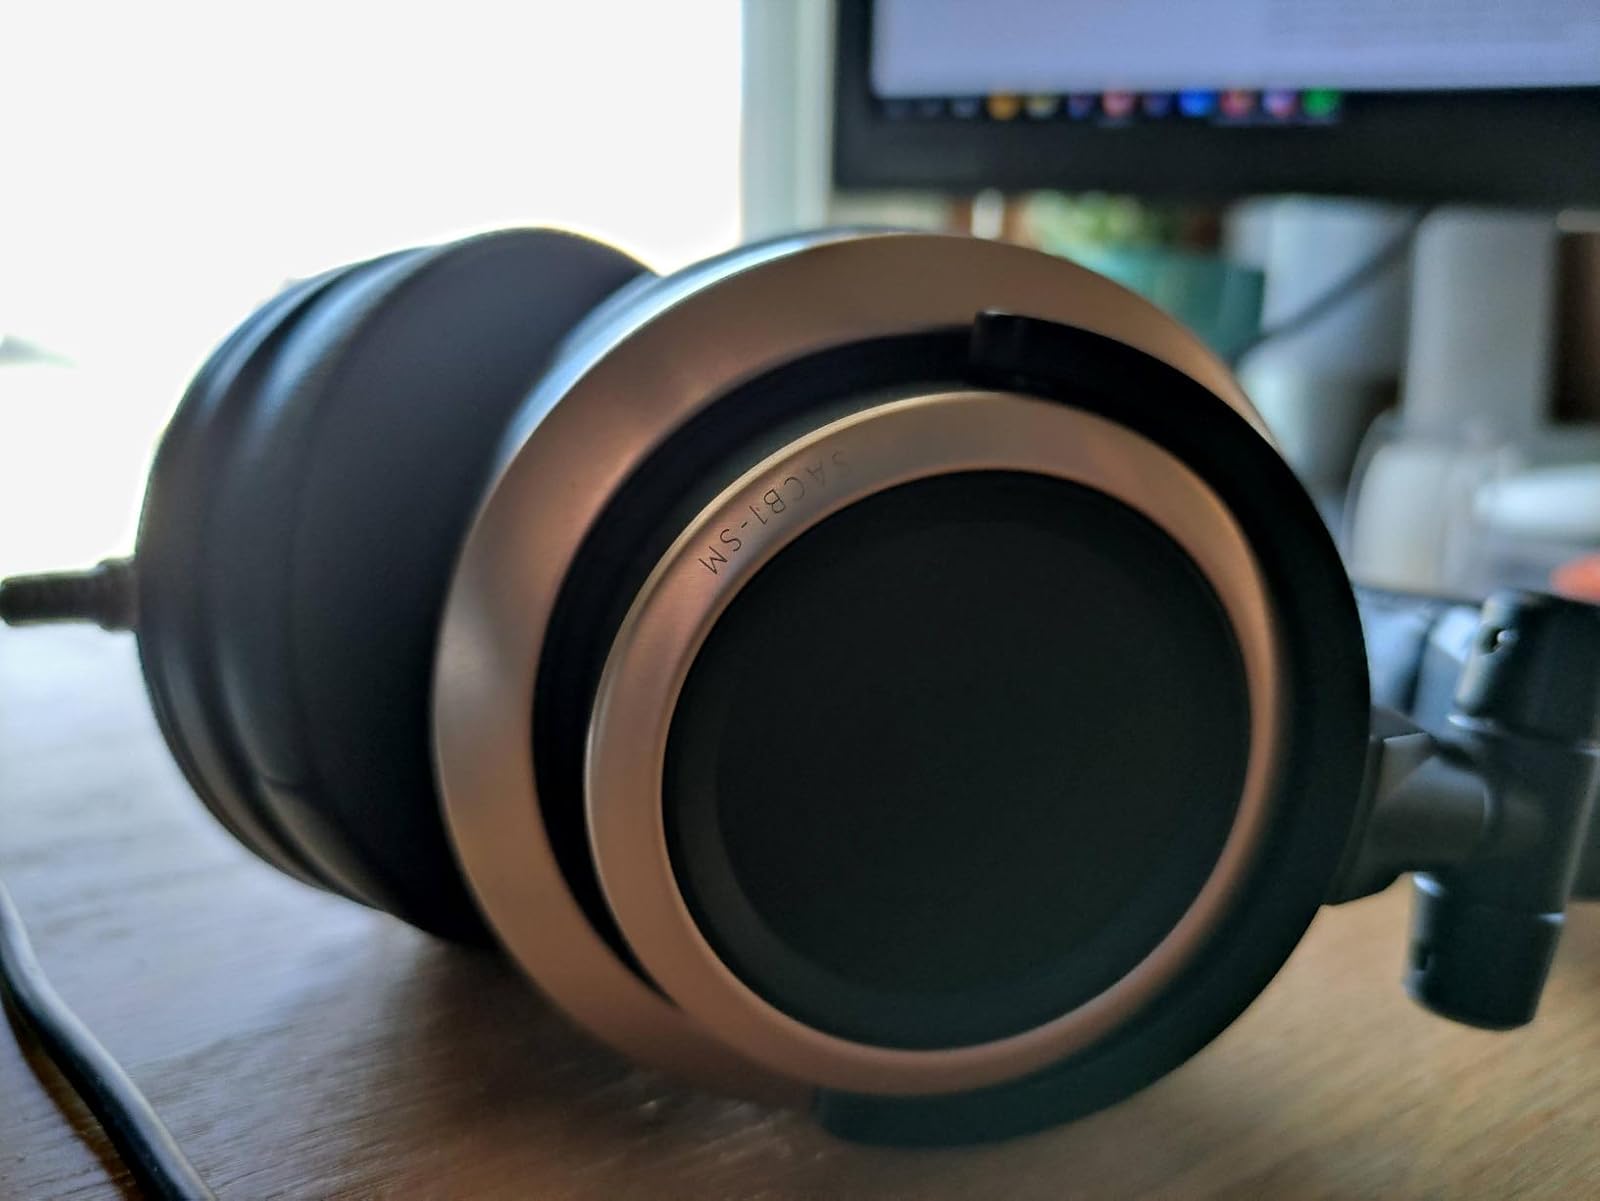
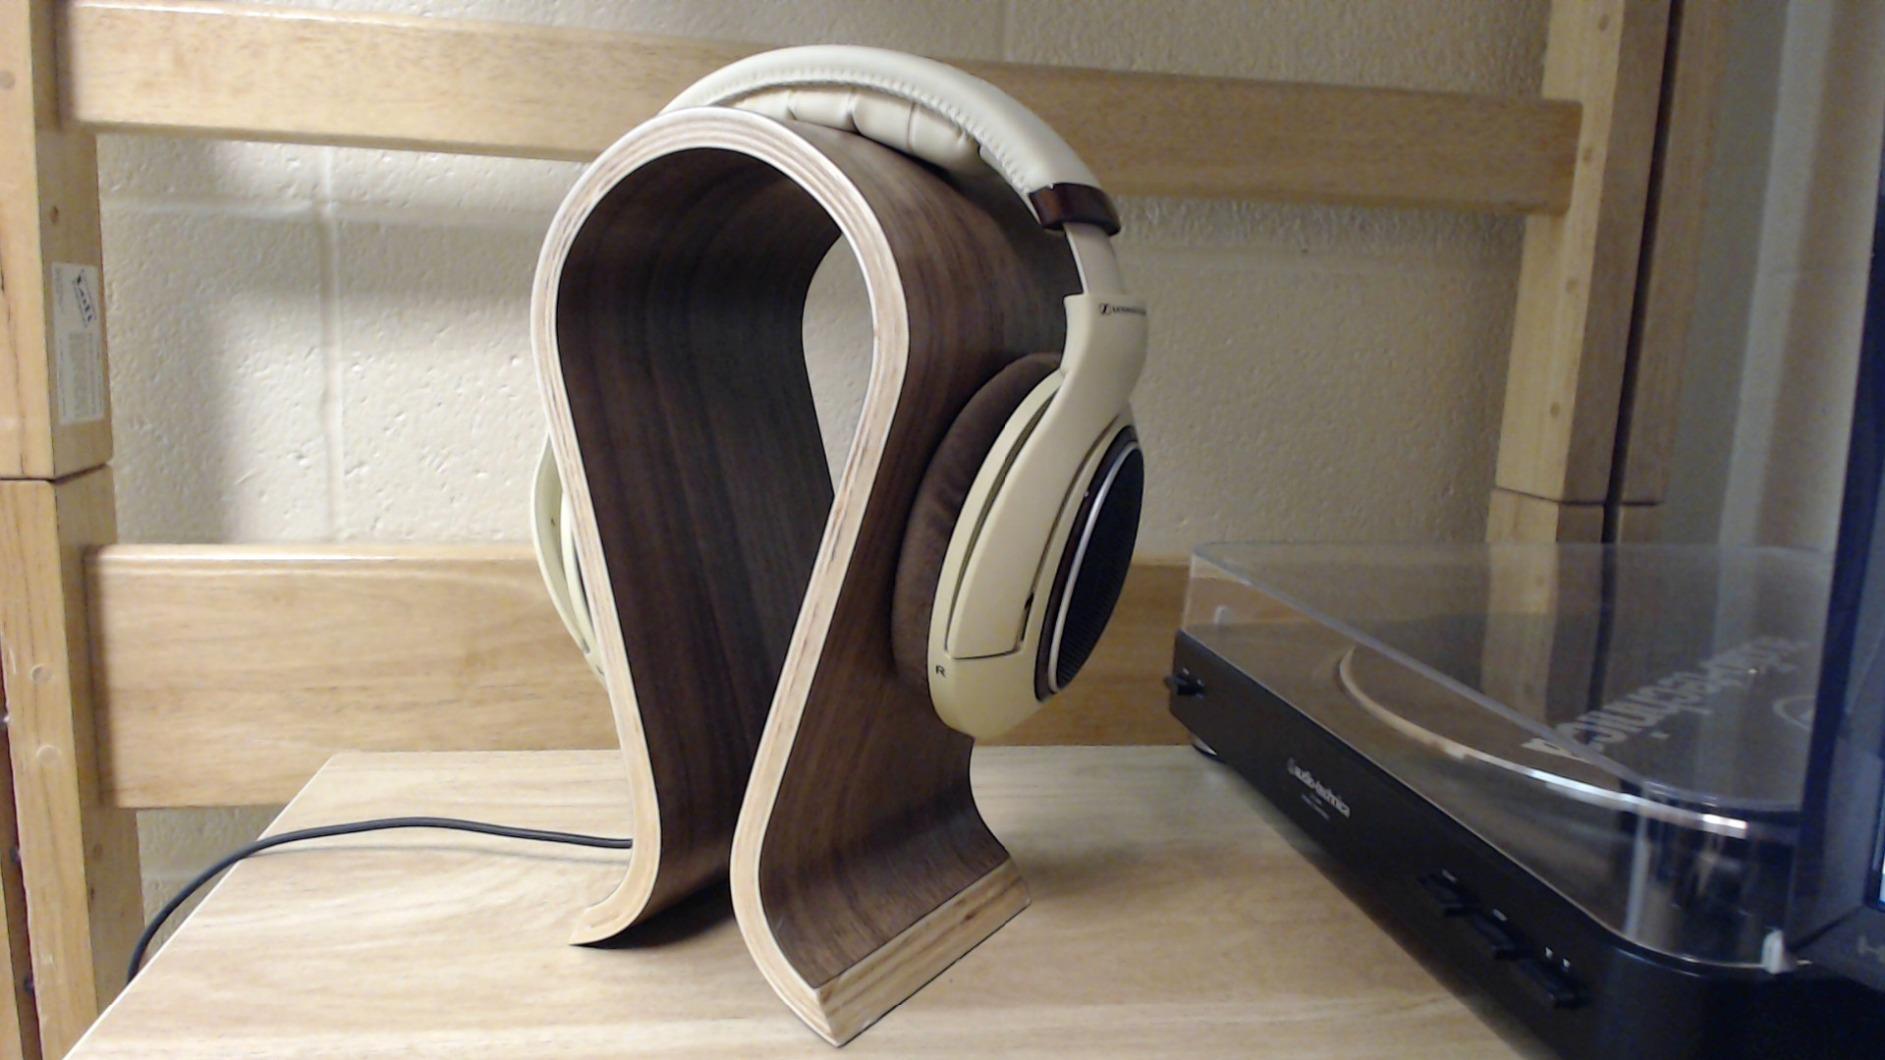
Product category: headphones
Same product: no